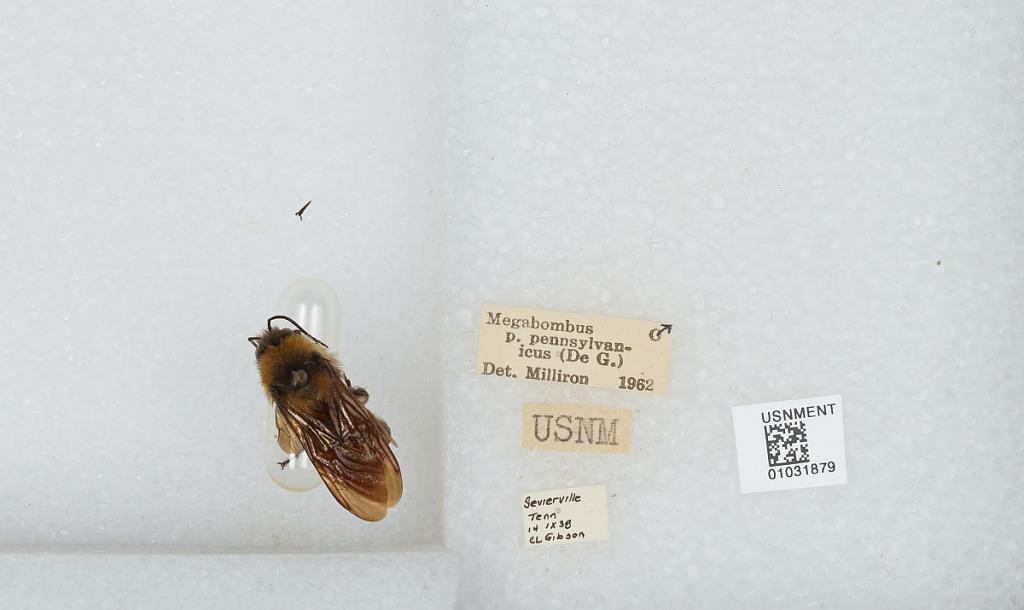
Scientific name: Bombus (Fervidobombus) pensylvanicus pensylvanicus (De Geer)
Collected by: C. Gibson
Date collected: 1938-9-14
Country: United States
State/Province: Tennessee
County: Sevier
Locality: Sevierville
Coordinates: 35.8775, -83.57